Monuments in the Basilica of Santa Maria del Popolo

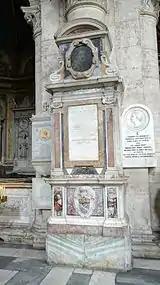
The tomb of Stefano Desiderio with the steles of Teresa Olivi Benvenuti and Maria Anna de Magistris.

The monument of a Prussian painter, Franz Ludwig Catel was erected by the pillar between the Della Rovere and Cybo Chapels. Catel was a successful landscape and genre painter who spent most of his career in Rome. He lived nearby in Piazza di Spagna where his home became a favourite meeting place for young artists. He died in 1856 at the age of 78 years and left his estate to a foundation which he had set up to help young German and Italian artists in the city. His monument was designed by a fellow German sculptor, Julius Troschel. The white marble Neo-Classical aedicula is decorated with a frieze of garlands and two wreathes and it is crowned by a pediment and a cross. The realistic bust of the deceased is set in a niche in the middle. The epitaph mentions his noble intention to leave most of his fortune to the artists in need.